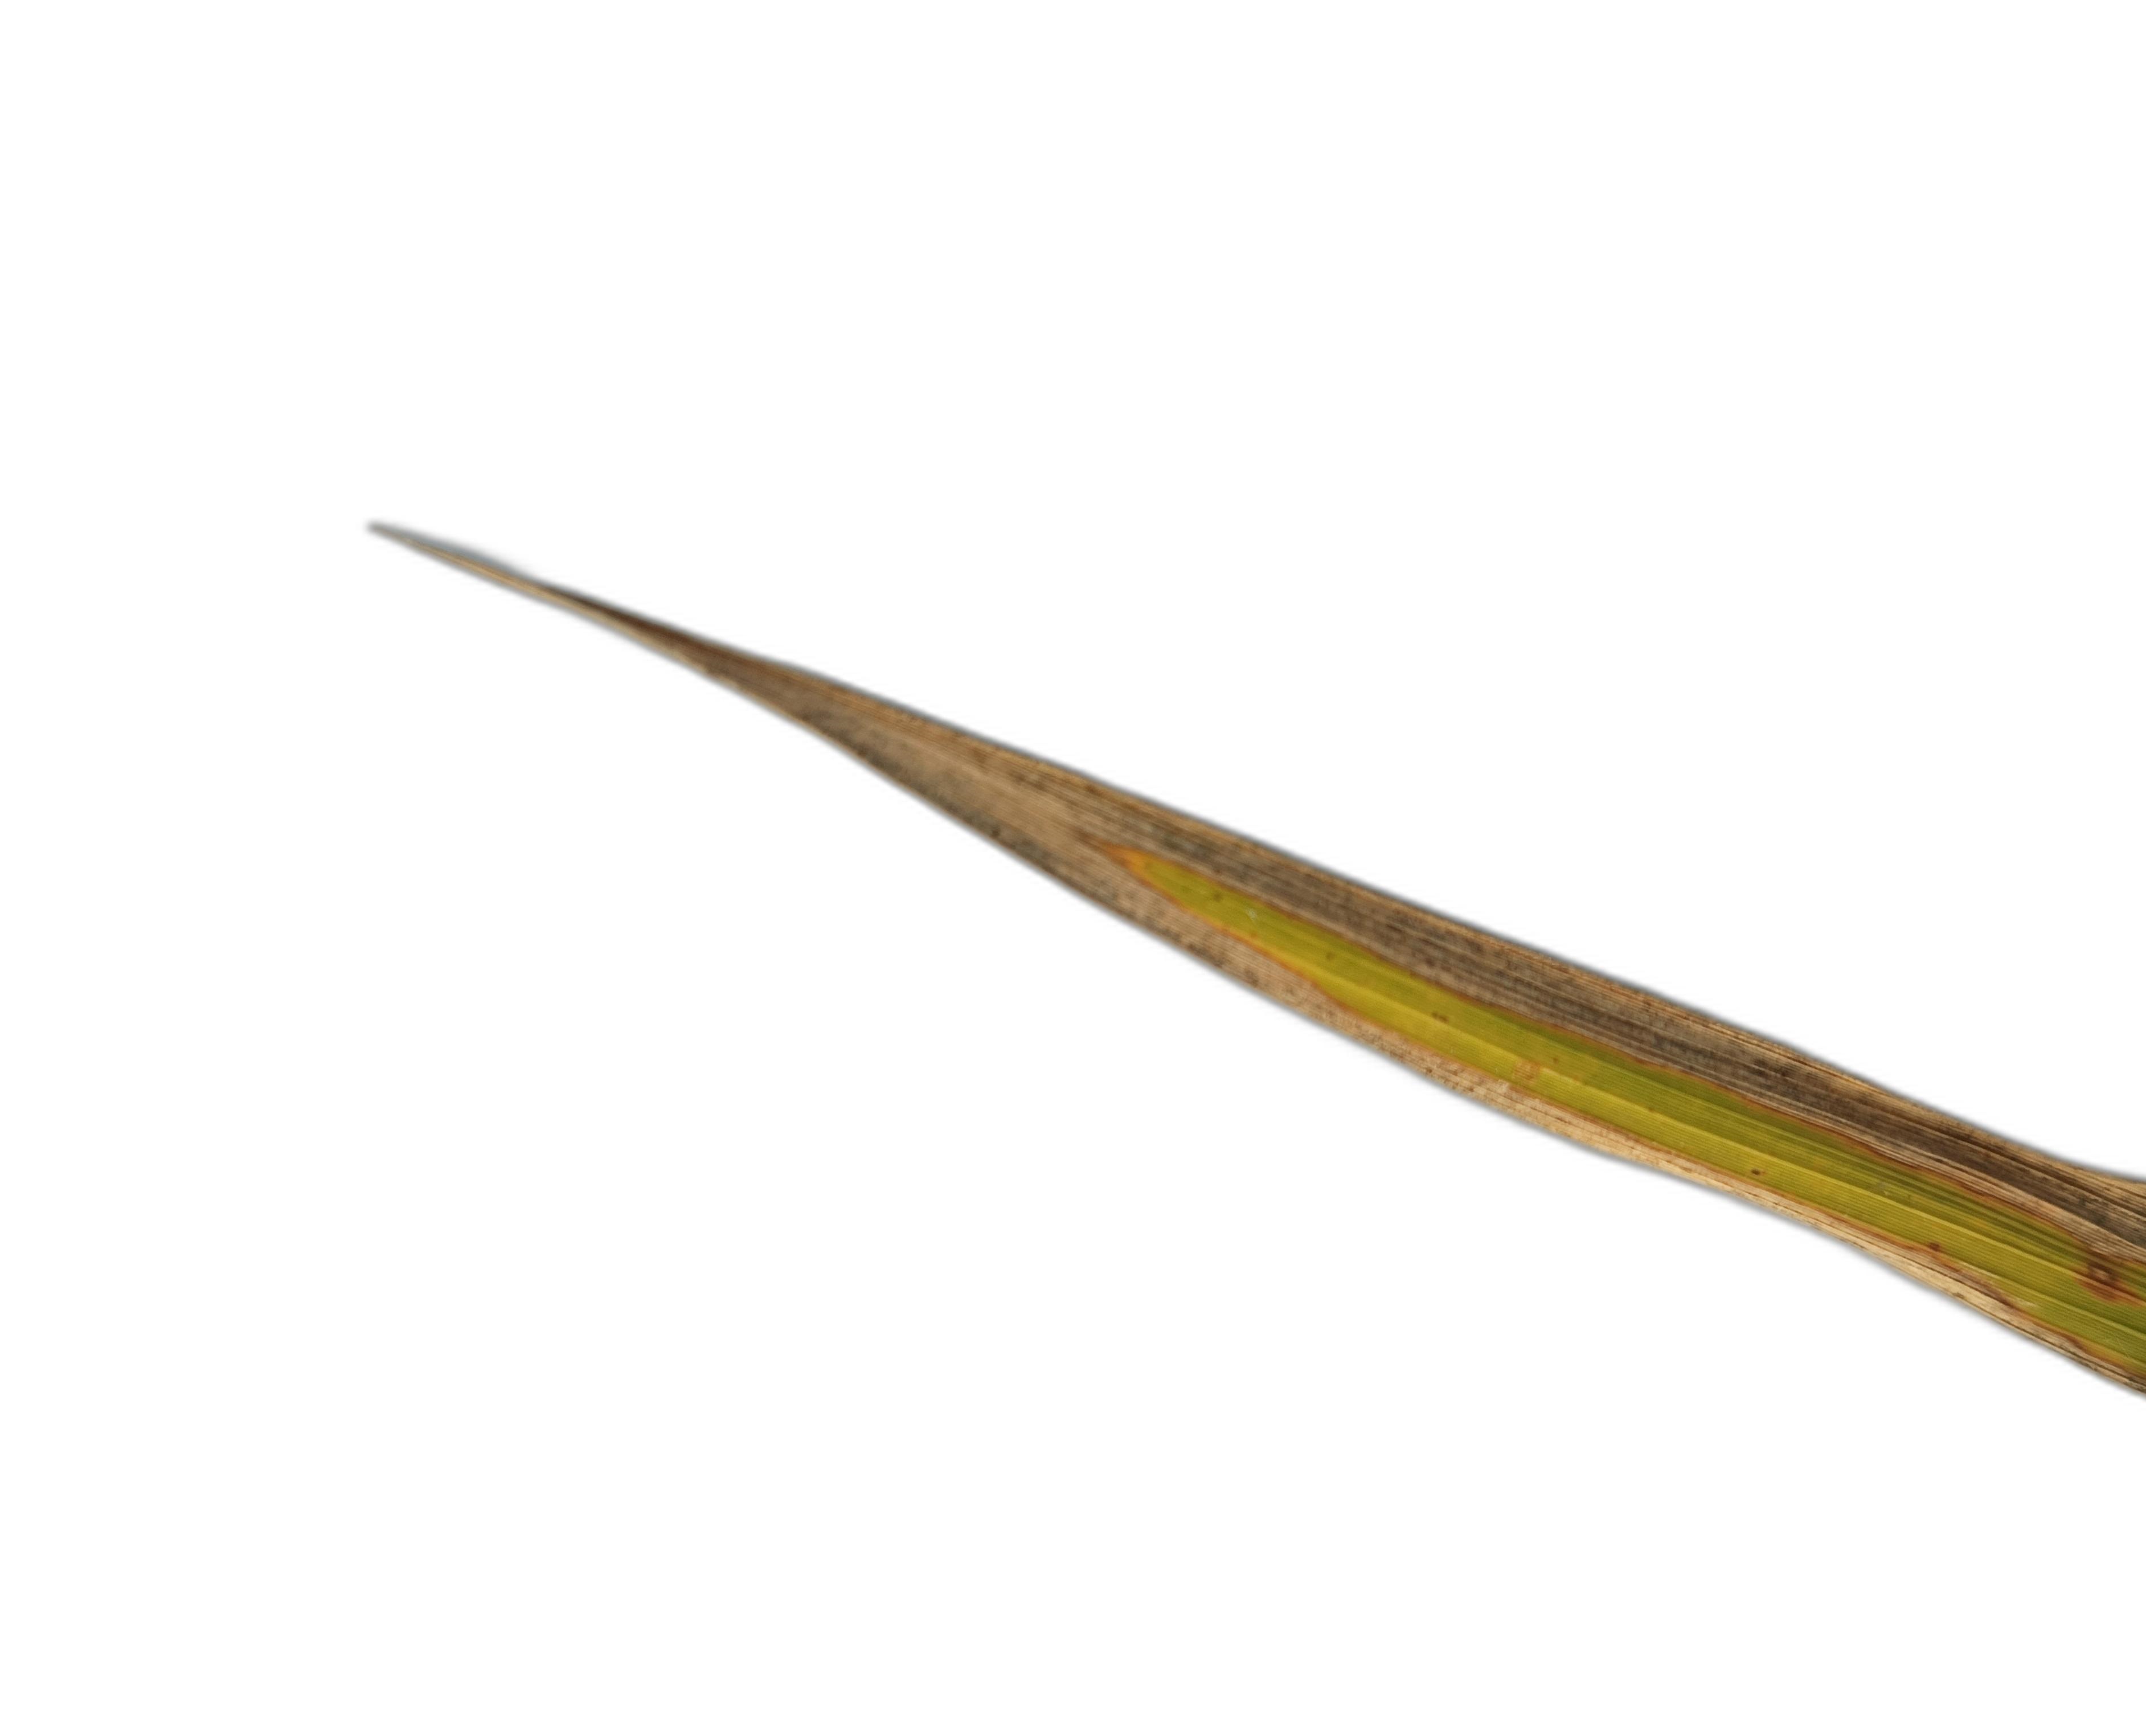
Label: Leaf Scald